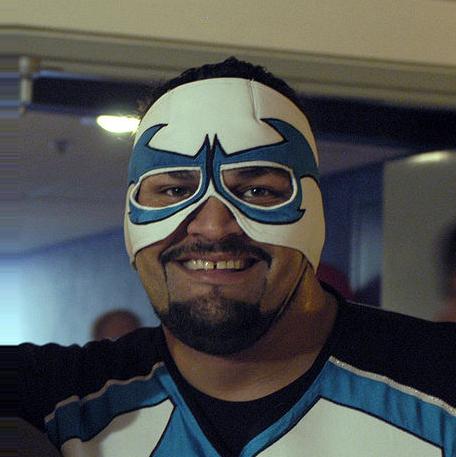
Age: 34